Lakeport Church (Yankton County, South Dakota)

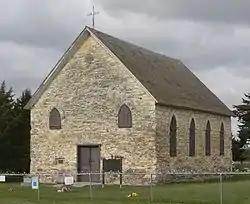

Saint John the Baptist Church, commonly known as Lakeport Church, is a stone church located in rural Yankton County in the state of South Dakota in the Midwestern United States. It was built in 1884 and served a predominantly Czech Catholic parish until 1903. In 1980, it was listed in the National Register of Historic Places.